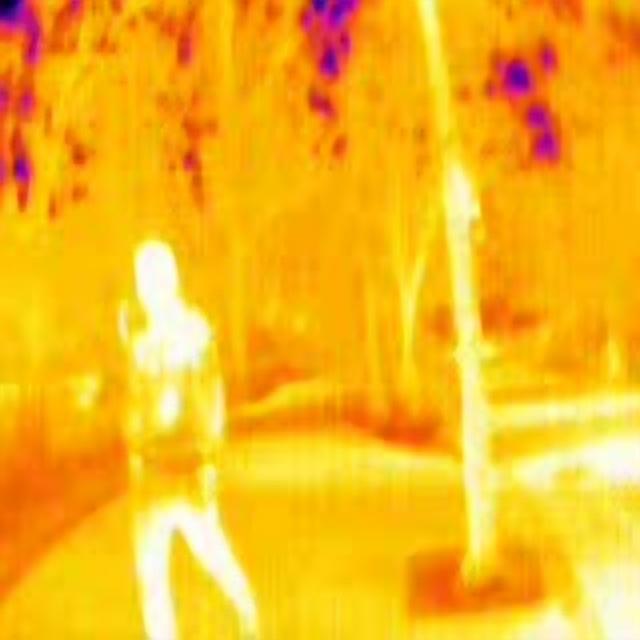
Detected objects:
label: person